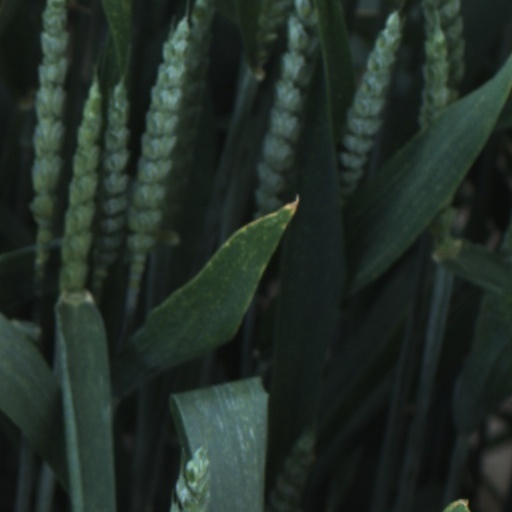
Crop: wheat